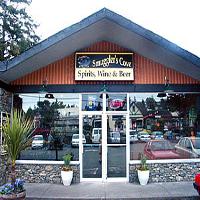
Weather: cloudy or overcast